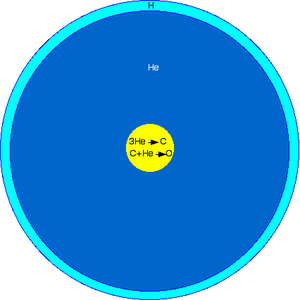
Une étoile sous-naine B, en abrégé sdB, est une sous-naine de type spectral B. Elles sont différentes des sous-naines classiques, car elles sont plus chaudes et plus lumineuses. Elles se situent sur la « branche horizontale extrême » du diagramme de Hertzsprung-Russell. Ces étoiles ont une masse d'environ 0,5 masse solaire et ne sont composées que d'environ 1 % d'hydrogène, le reste étant de l'hélium. Leur rayon solaire est compris entre 0,15 et 0,2 et leur température varie de 20 000 à 40 000 K.